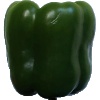
Label: green_pepper